Heinrich Jasper

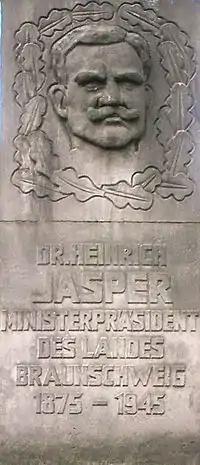
Heinrich Jasper memorial at Seesen

Even before the Nazi party took power nationally at the beginning of 1933, Heinrich Jasper found himself on the receiving end of persecution from the new minister-president, the Nazi party member Dietrich Klagges, who was both his successor and his political opponent in the . During the early part of 1933 the Nazis took power and converted Germany into a one-party dictatorship. Political activity (except in support of the Nazi party) was becoming illegal. For Jasper personally, long recognised as the leader of the Braunschweig Social Democrats, and according to one source "one of the people most hated by the Nazis" locally, the backdrop was particularly dire.